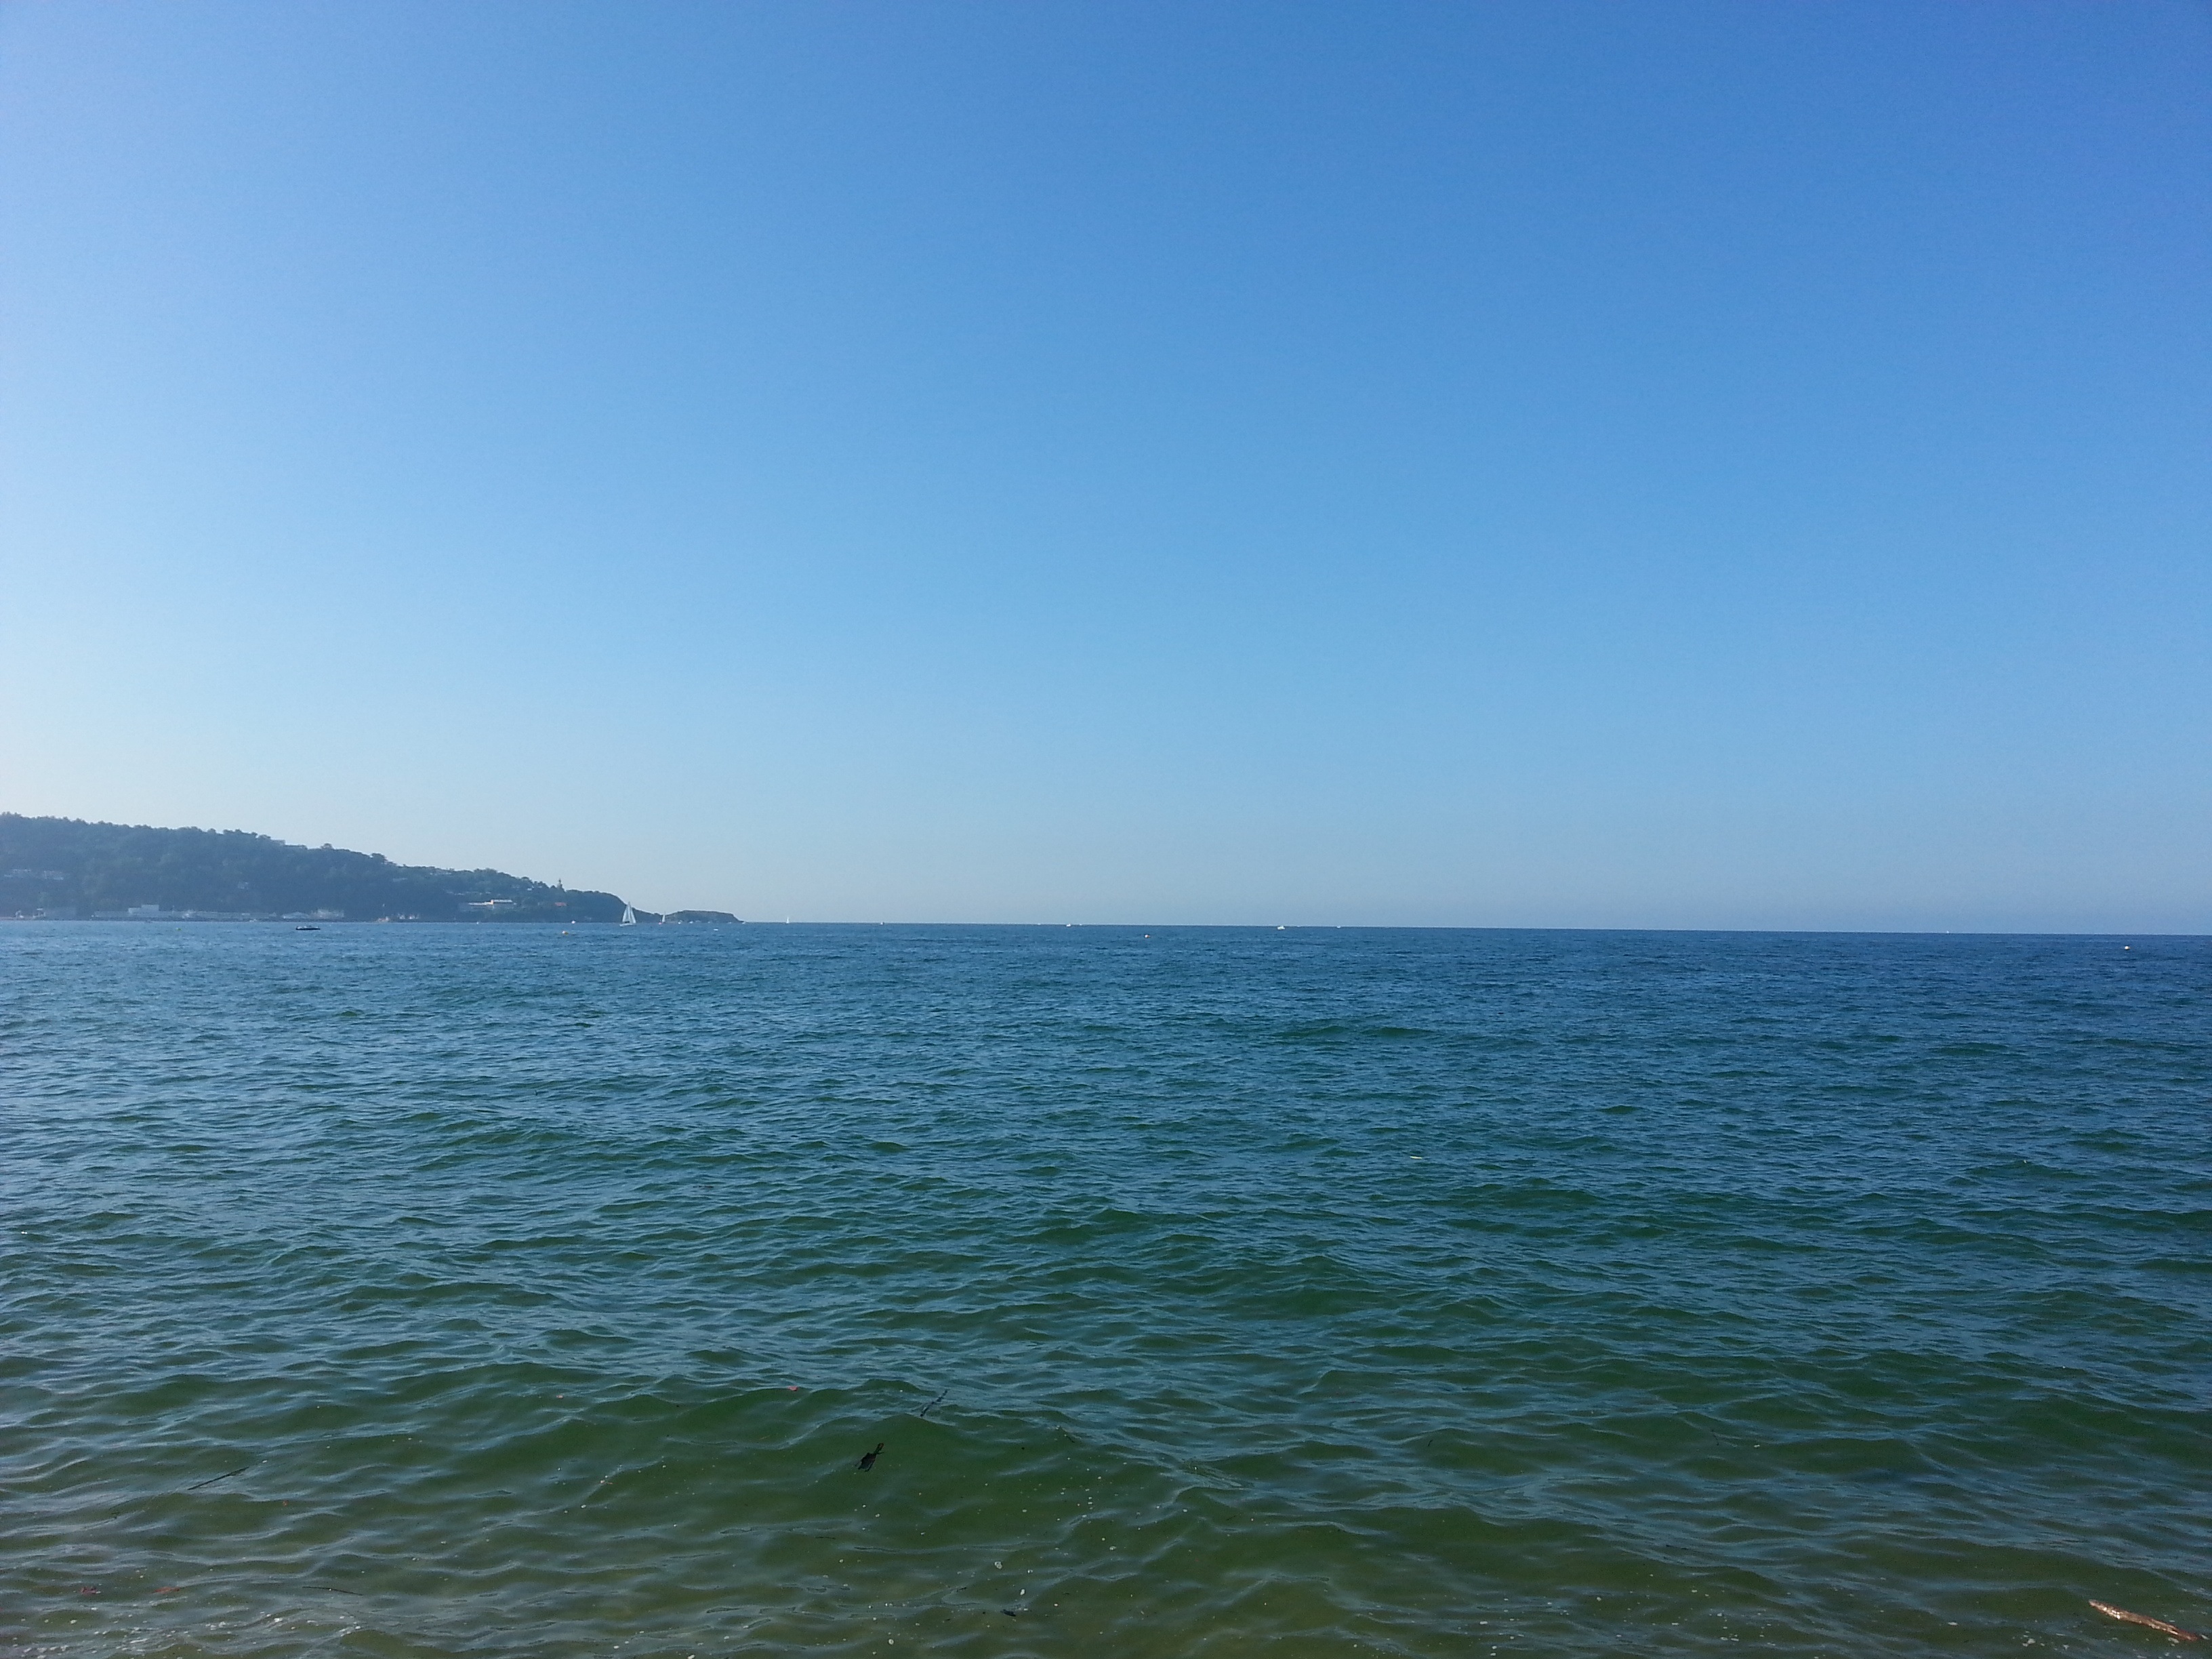
beach, sea, coast, ocean, horizon, sky, shore, wave, lake, panorama, travel, holiday, bay, blue, terrain, body of water, waves, cape, wind wave